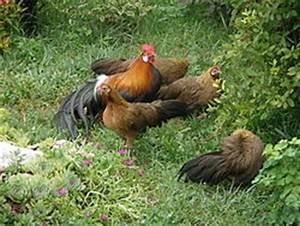
chicken